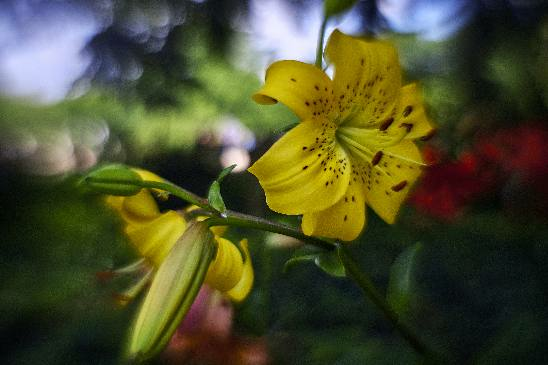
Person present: No